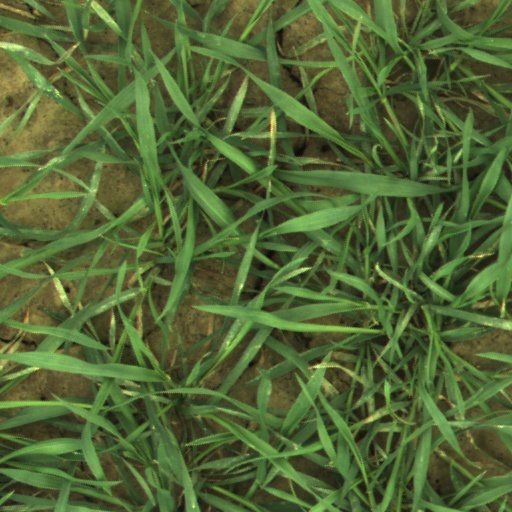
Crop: wheat